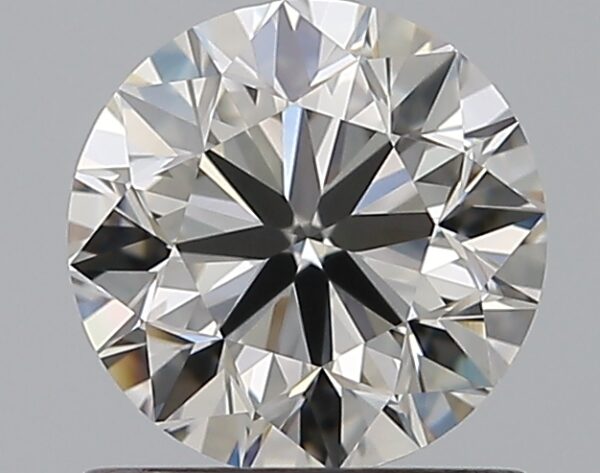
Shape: round
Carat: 0.9
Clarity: VVS1
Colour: J
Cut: VG
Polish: EX
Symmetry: VG
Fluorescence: ST
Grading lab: GIA
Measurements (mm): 5.98 x 6.02 x 3.87